Seneca the Younger

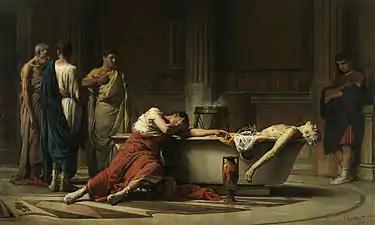
Manuel Domínguez Sánchez, "Death of Seneca", Museo del Prado

After dictating his last words to a scribe, and with a circle of friends attending him in his home, he immersed himself in a warm bath, which he expected would speed blood flow and ease his pain. Tacitus wrote, "He was then carried into a bath, with the steam of which he was suffocated, and he was burnt without any of the usual funeral rites. So he had directed in a codicil of his will, even when in the height of his wealth and power he was thinking of life's close." This may give the impression of a favorable portrait of Seneca, but Tacitus's treatment of him is at best ambivalent. Alongside Seneca's apparent fortitude in the face of death, for example, one can also view his actions as rather histrionic and performative; and when Tacitus tells us that he left his family an "imago suae vitae" ("Annales" 15.62), "an image of his life", he is possibly being ambiguous: in Roman culture, the "imago" was a kind of mask that commemorated the great ancestors of noble families, but at the same time, it may also suggest duplicity, superficiality, and pretense.